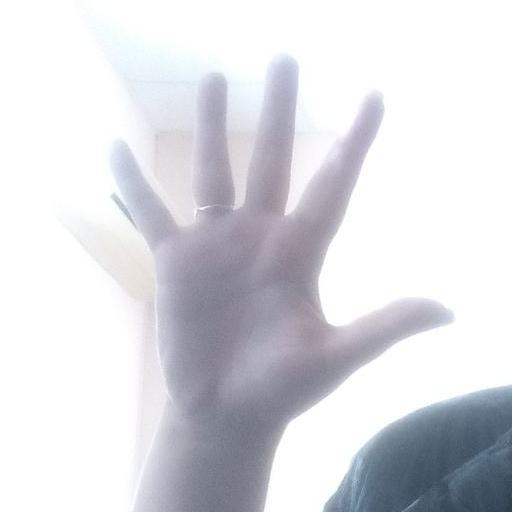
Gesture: palm